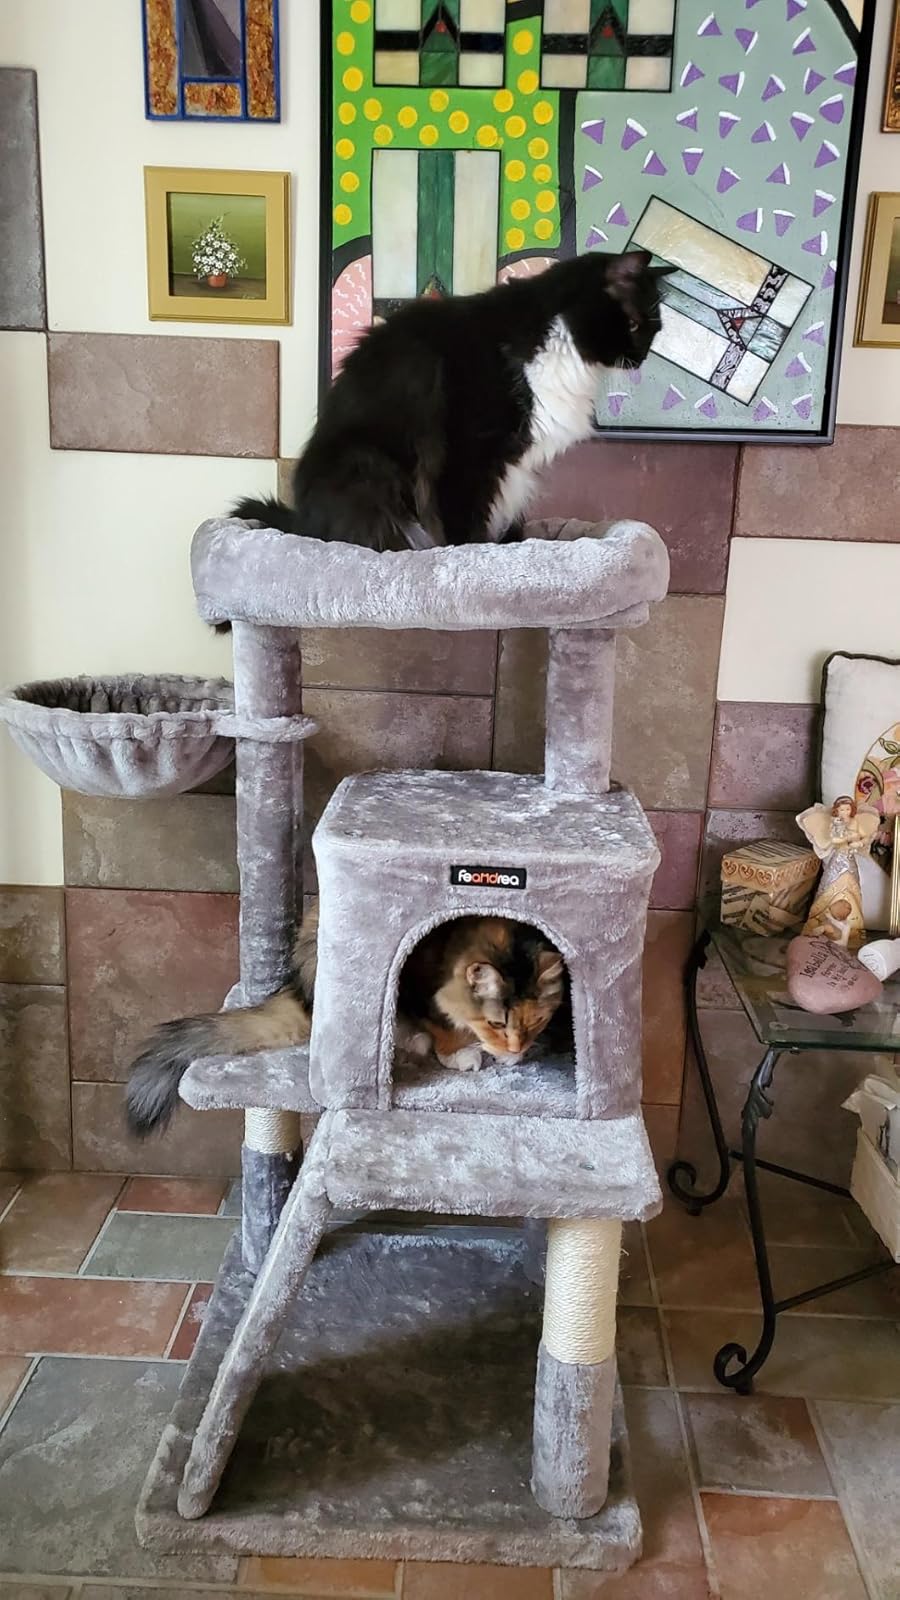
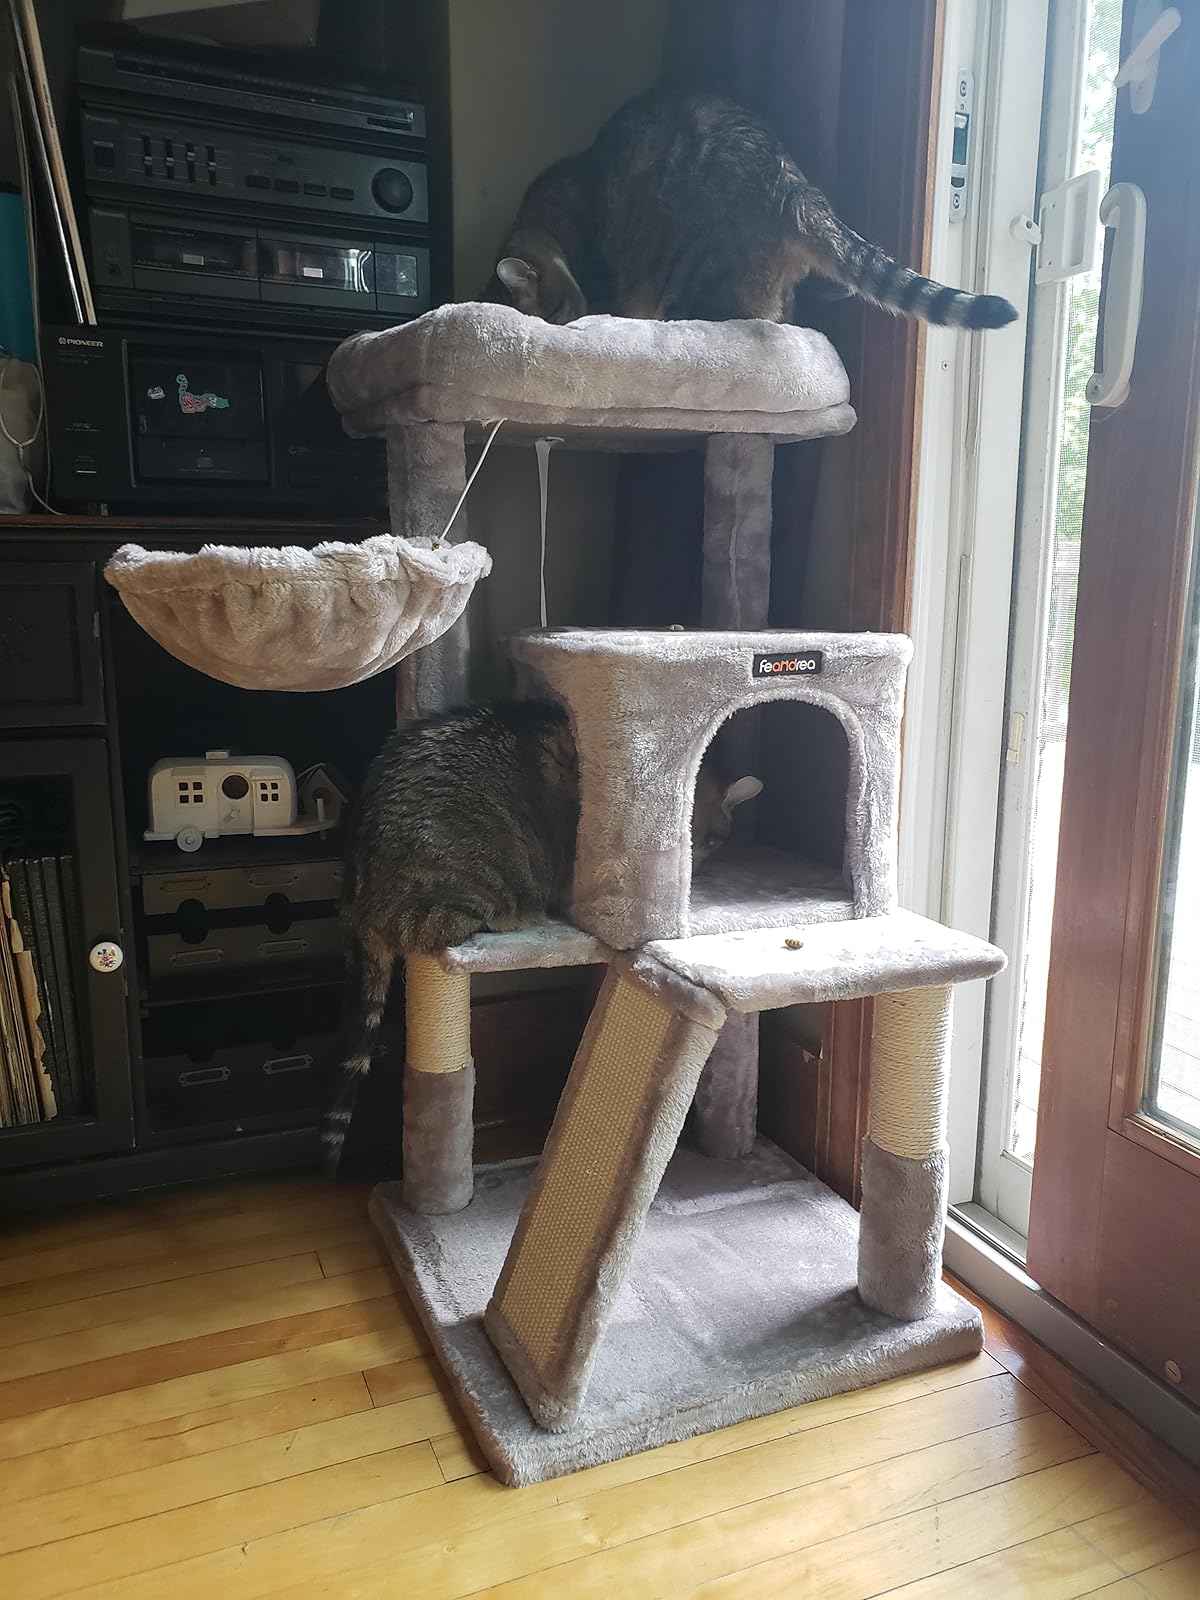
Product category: items_cat tree
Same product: yes